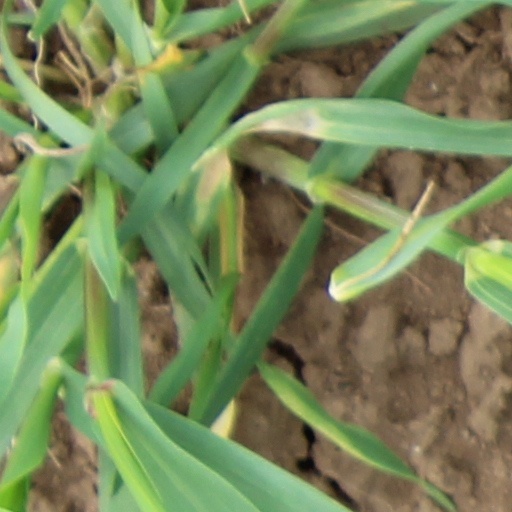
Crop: wheat